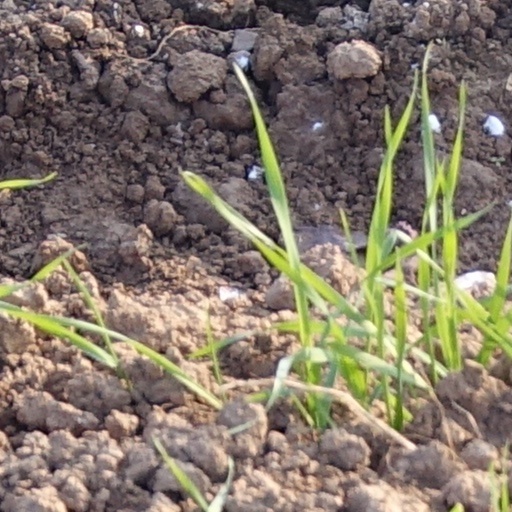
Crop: wheat